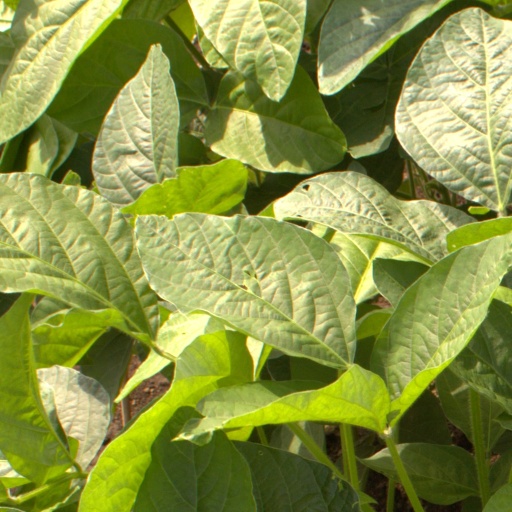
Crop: soybean